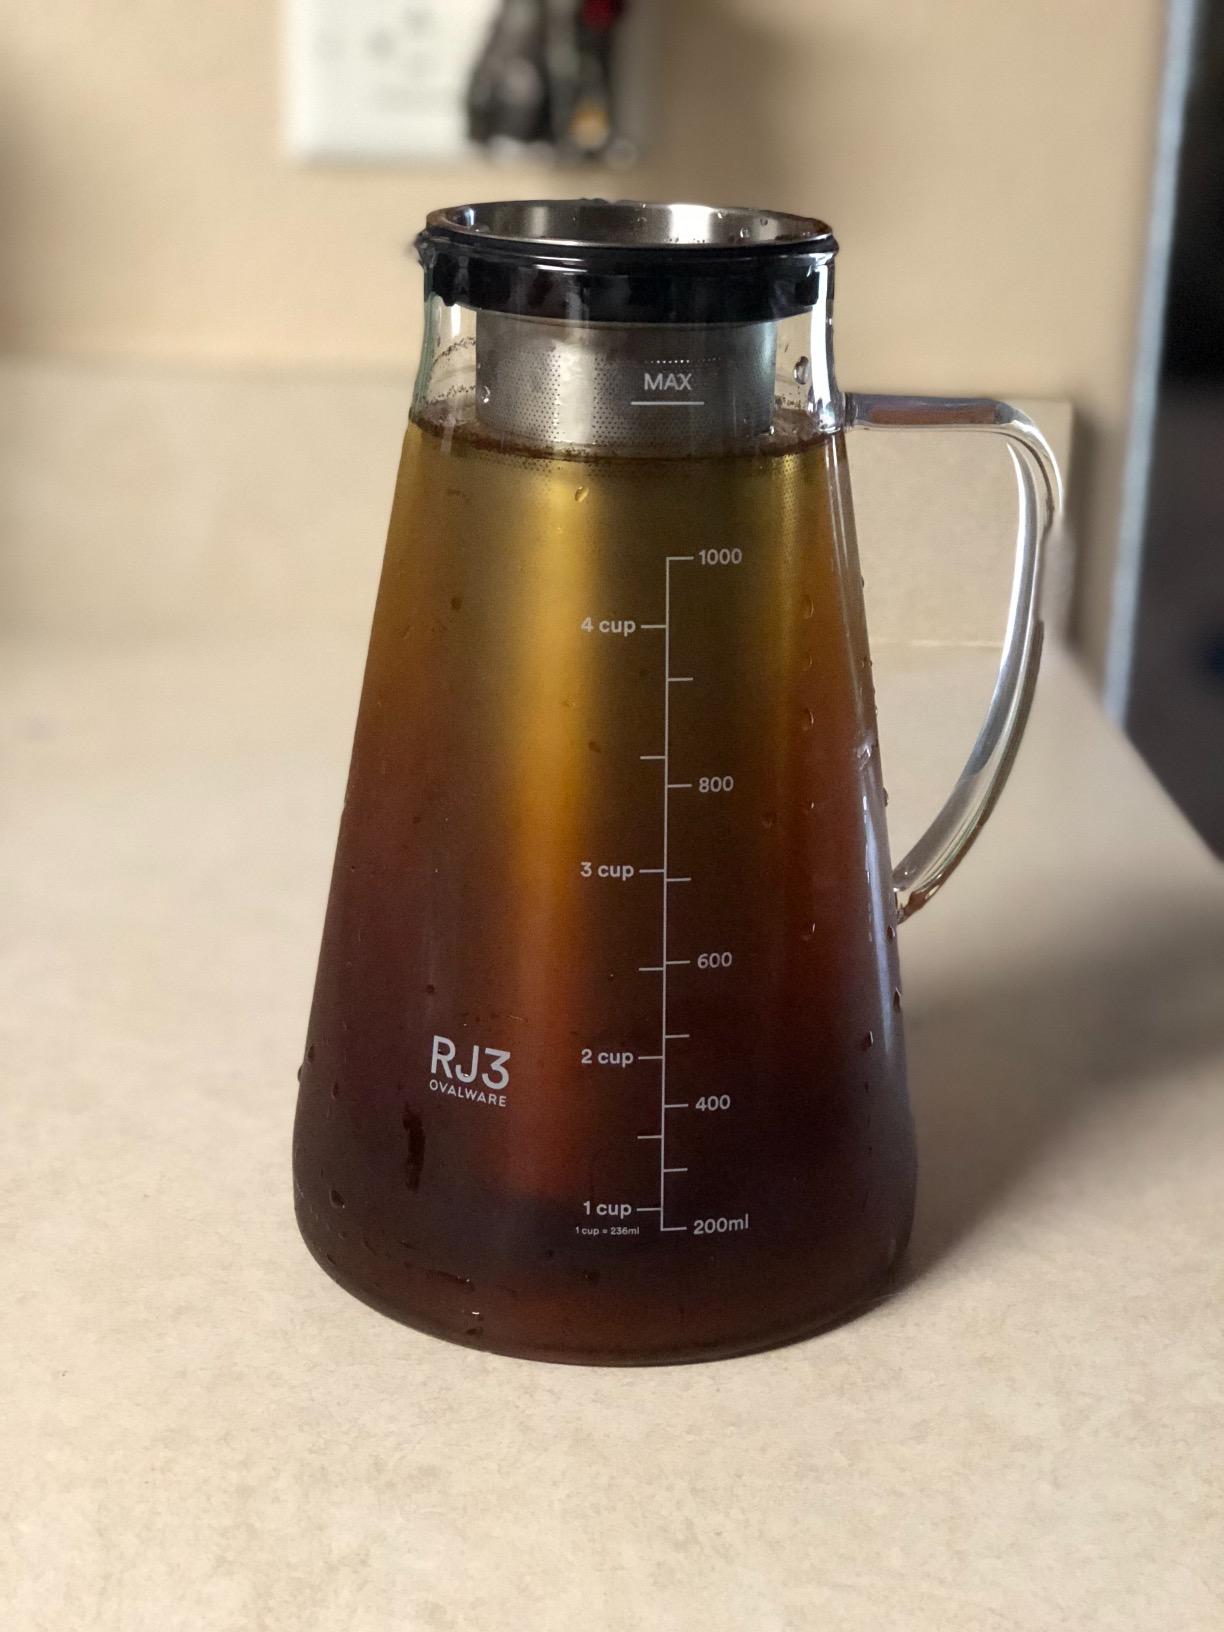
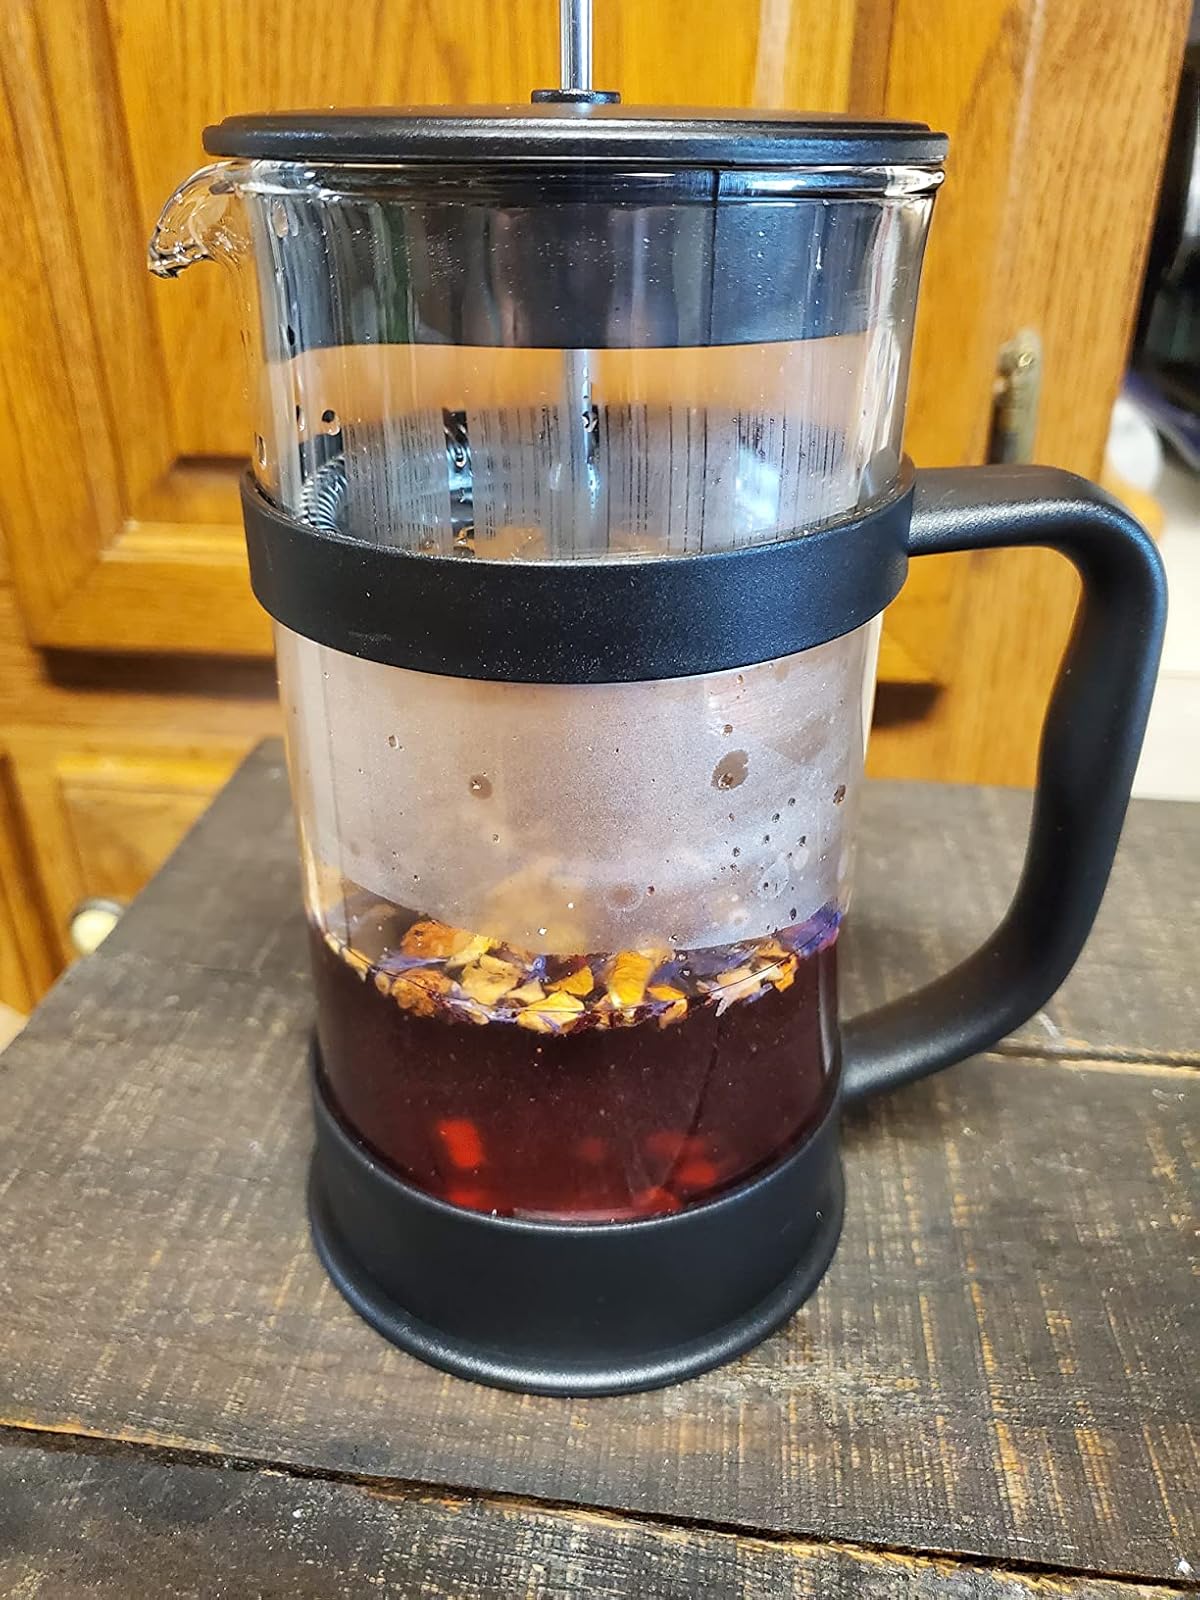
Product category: items_tea
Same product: no